Ningali Cullen

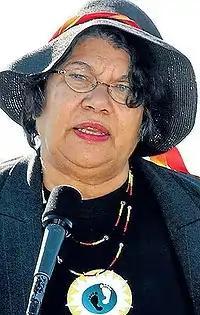

Ningali Cullen (1942–2012) was an Aboriginal activist and co-chair of the National Sorry Day Committee.